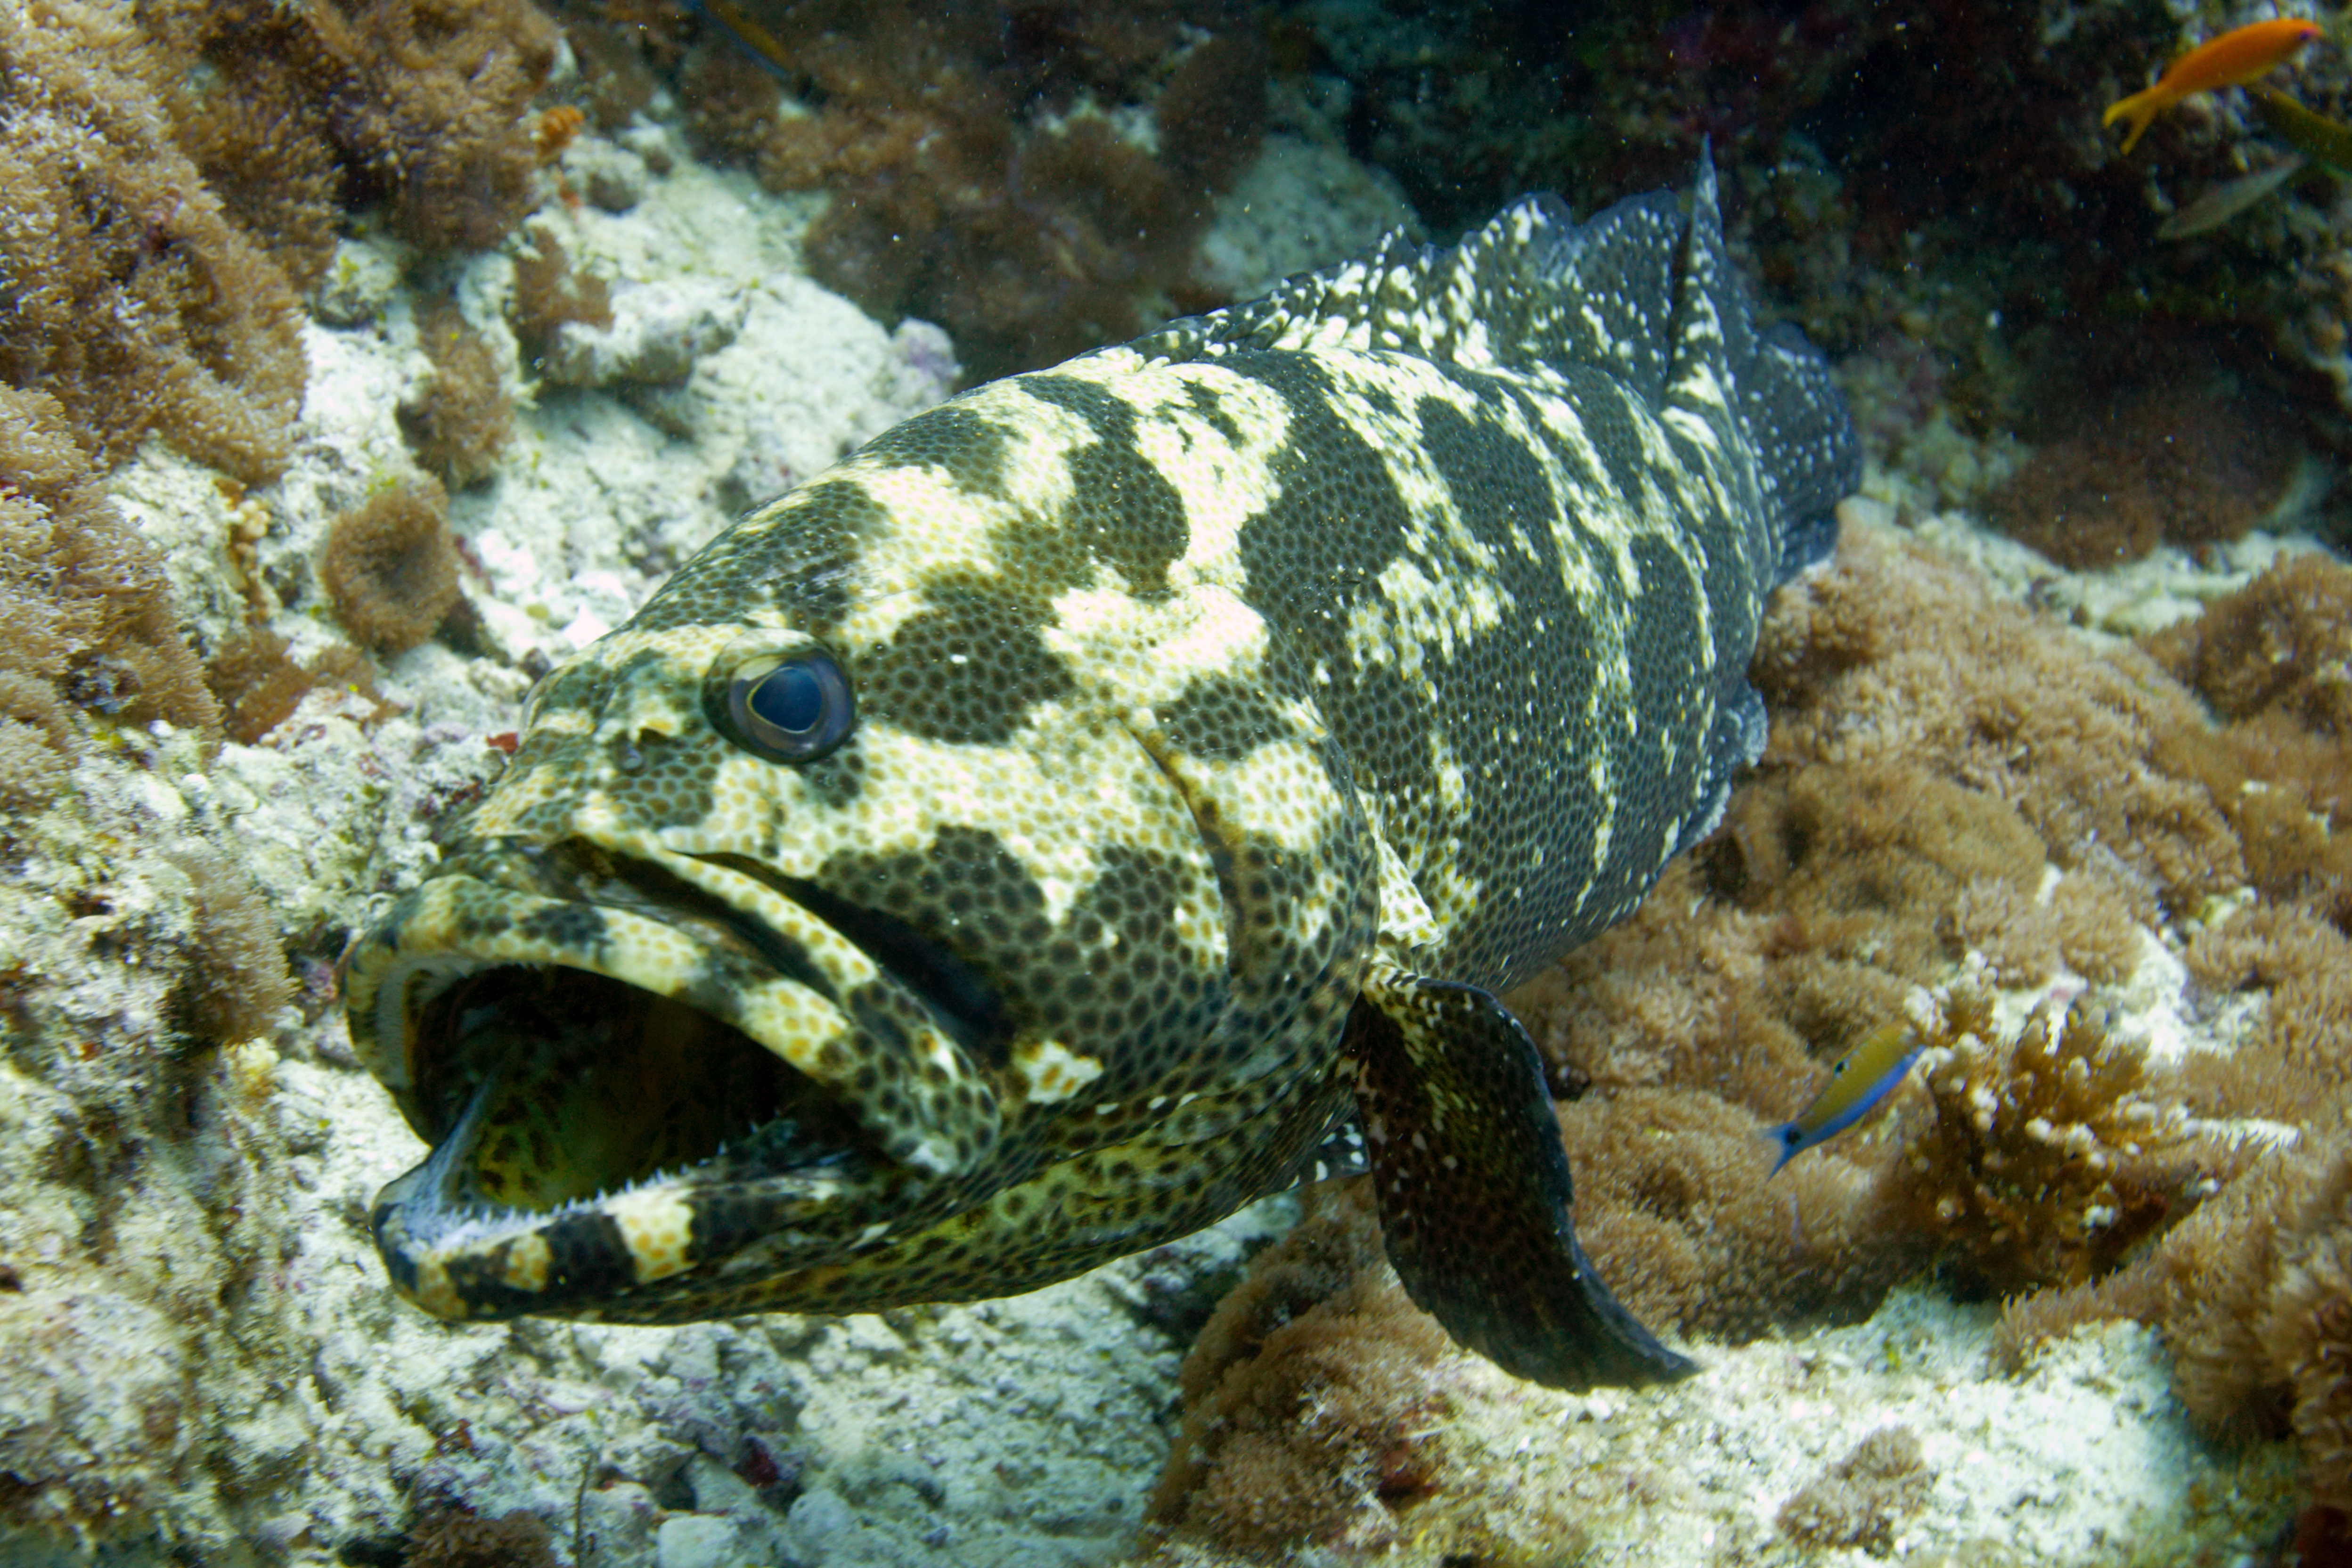
sea, water, vacation, diving, underwater, biology, fish, fauna, coral reef, reef, aquarium, undersea world, clear sea, marine biology, coral reef fish, korman13